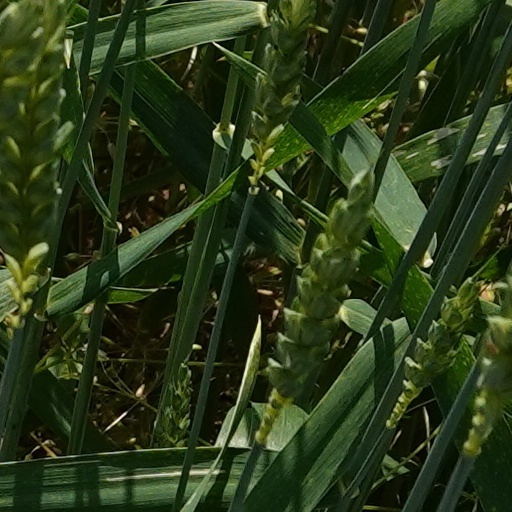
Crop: wheat